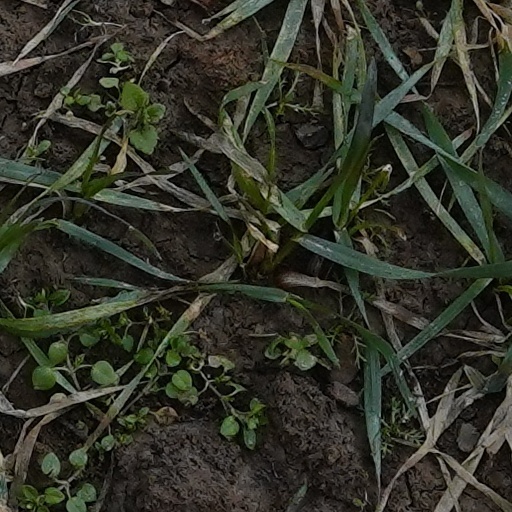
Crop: wheat